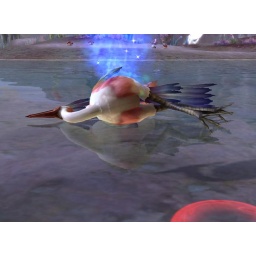
Bad Pic but its actually floating on the water not on the ground under it.